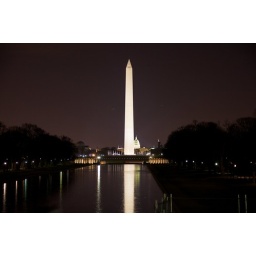
monument over water